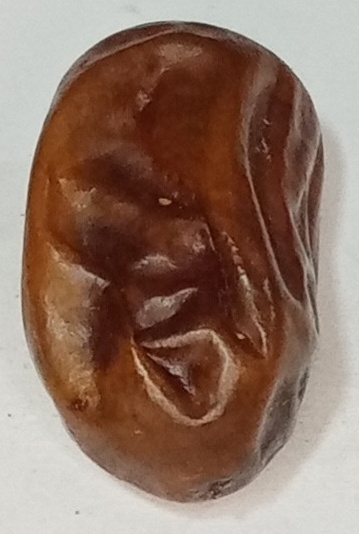
Variety: fasli-toto
Size: large
Grade: grade-1